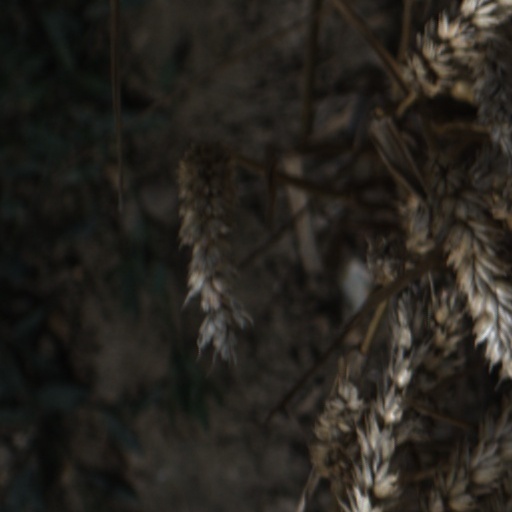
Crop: wheat